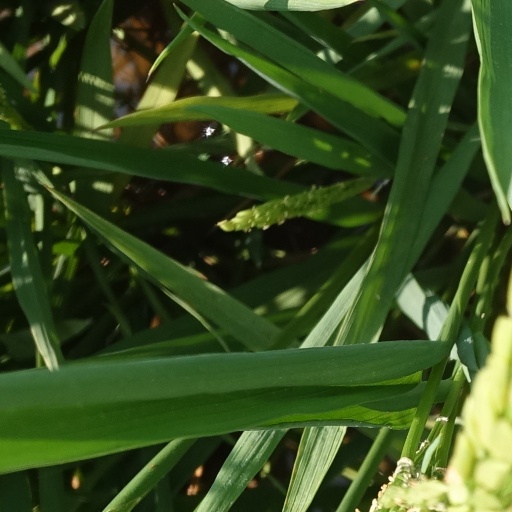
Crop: rice